Makhtesh Ramon

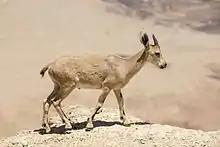
A Nubian ibex on the edges of Makhtesh Ramon

The Asiatic wild ass has been reintroduced to Makhtesh Ramon. In 1995 the population had increased to 40 adults in the area. The animals are hybrids of two subspecies of the Asian Wild Ass, derived from the Turkmenian kulan ("E. h. kulan") and the Persian onager ("E. h. onager"). The original subspecies, the Syrian wild ass ("E. h. hemippus"), is extinct.